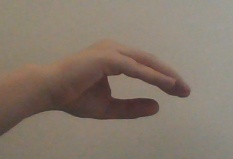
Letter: jeem